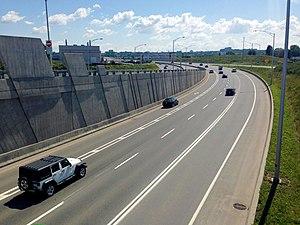
Autoroute 740 vue depuis le viaduc du boulevard Wilfrid-Hamel
L'autoroute 740 ou autoroute Robert-Bourassa est une autoroute urbaine québécoise desservant la ville de Québec. Elle relie le boulevard Laurier, cœur commercial de l'arrondissement Sainte-Foy–Sillery–Cap-Rouge, à l'autoroute 40. Après quoi elle devient le boulevard Robert-Bourassa, dans le quartier Neufchâtel-Est–Lebourgneuf.